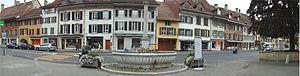
Vue panoramique de la vieille ville
Nidau est une commune suisse du canton de Berne, située dans l'arrondissement administratif de Bienne.